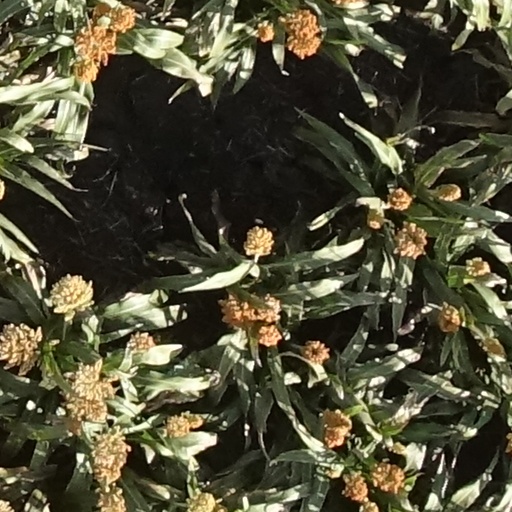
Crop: sorghum